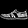
Label: Sandal